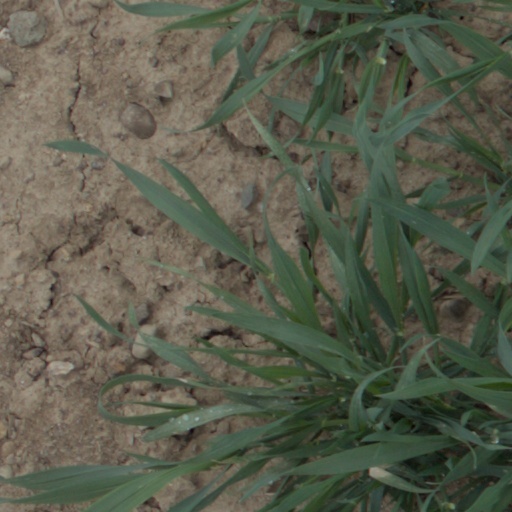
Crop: wheat